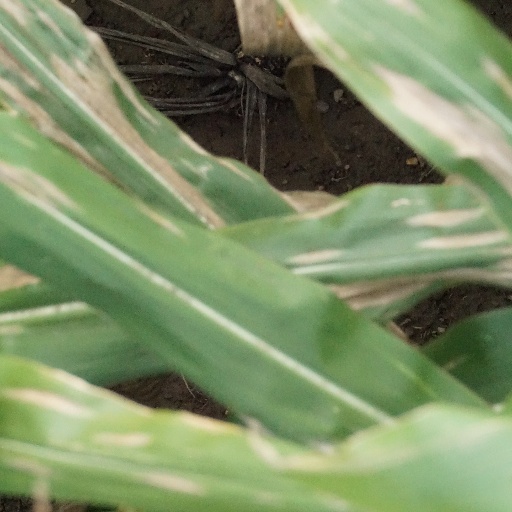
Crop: maize; corn